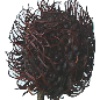
Label: rambutan